Angela Beard

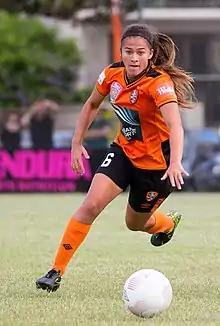
Beard with Brisbane Roar in 2015

Angela Rachael Lopez Beard (born 16 August 1997) is a professional footballer who plays as a defender for Damallsvenskan club AIK and the Philippines national team.